Cyclone Bingiza

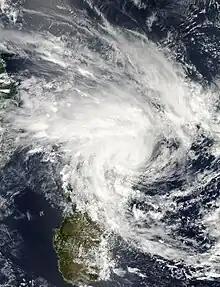
Cyclone Bingiza over Madagascar on February 14

When Bingiza made its first Madagascar landfall, it became the first cyclone to strike the country in the cyclone season. It first moved through the Masoala National Park, a sparsely populated protected region with significant numbers of trees. In Vinanivao, located along the Masoala peninsula, the cyclone destroyed half of the buildings as well as the roads and bridges, leaving it only accessible by boat. The cyclone affected five districts, primarily Mananara Nord. There, an early report indicated that 80% of the houses were destroyed, along with one hospital and four other health facilities. The high winds caused heavy crop damage, including to rice and banana, which left minimal food supplies in some areas. The vanilla crop was also severely affected, and the mayor of Mananara was uncertain whether any of the crop could be harvested. Bingiza struck at what one relief worker described as the "worst time of year for a cyclone", because many farmers were unable to replant their damaged crops. The cyclone damaged 40% of the food crops and 10% of the cash crops in Manambolosy, as well as 70% of the food crops in Antanambaobe. Overall, the cyclone destroyed of rice fields, as well as of other crops. The cyclone also damaged the road infrastructure in Mananara, which made it difficult to transport fish in the region to other areas of the country. The resulting crop and road damage resulted in increased food prices.